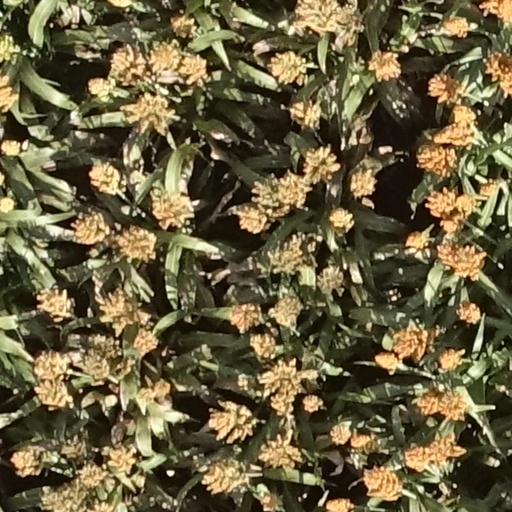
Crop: sorghum